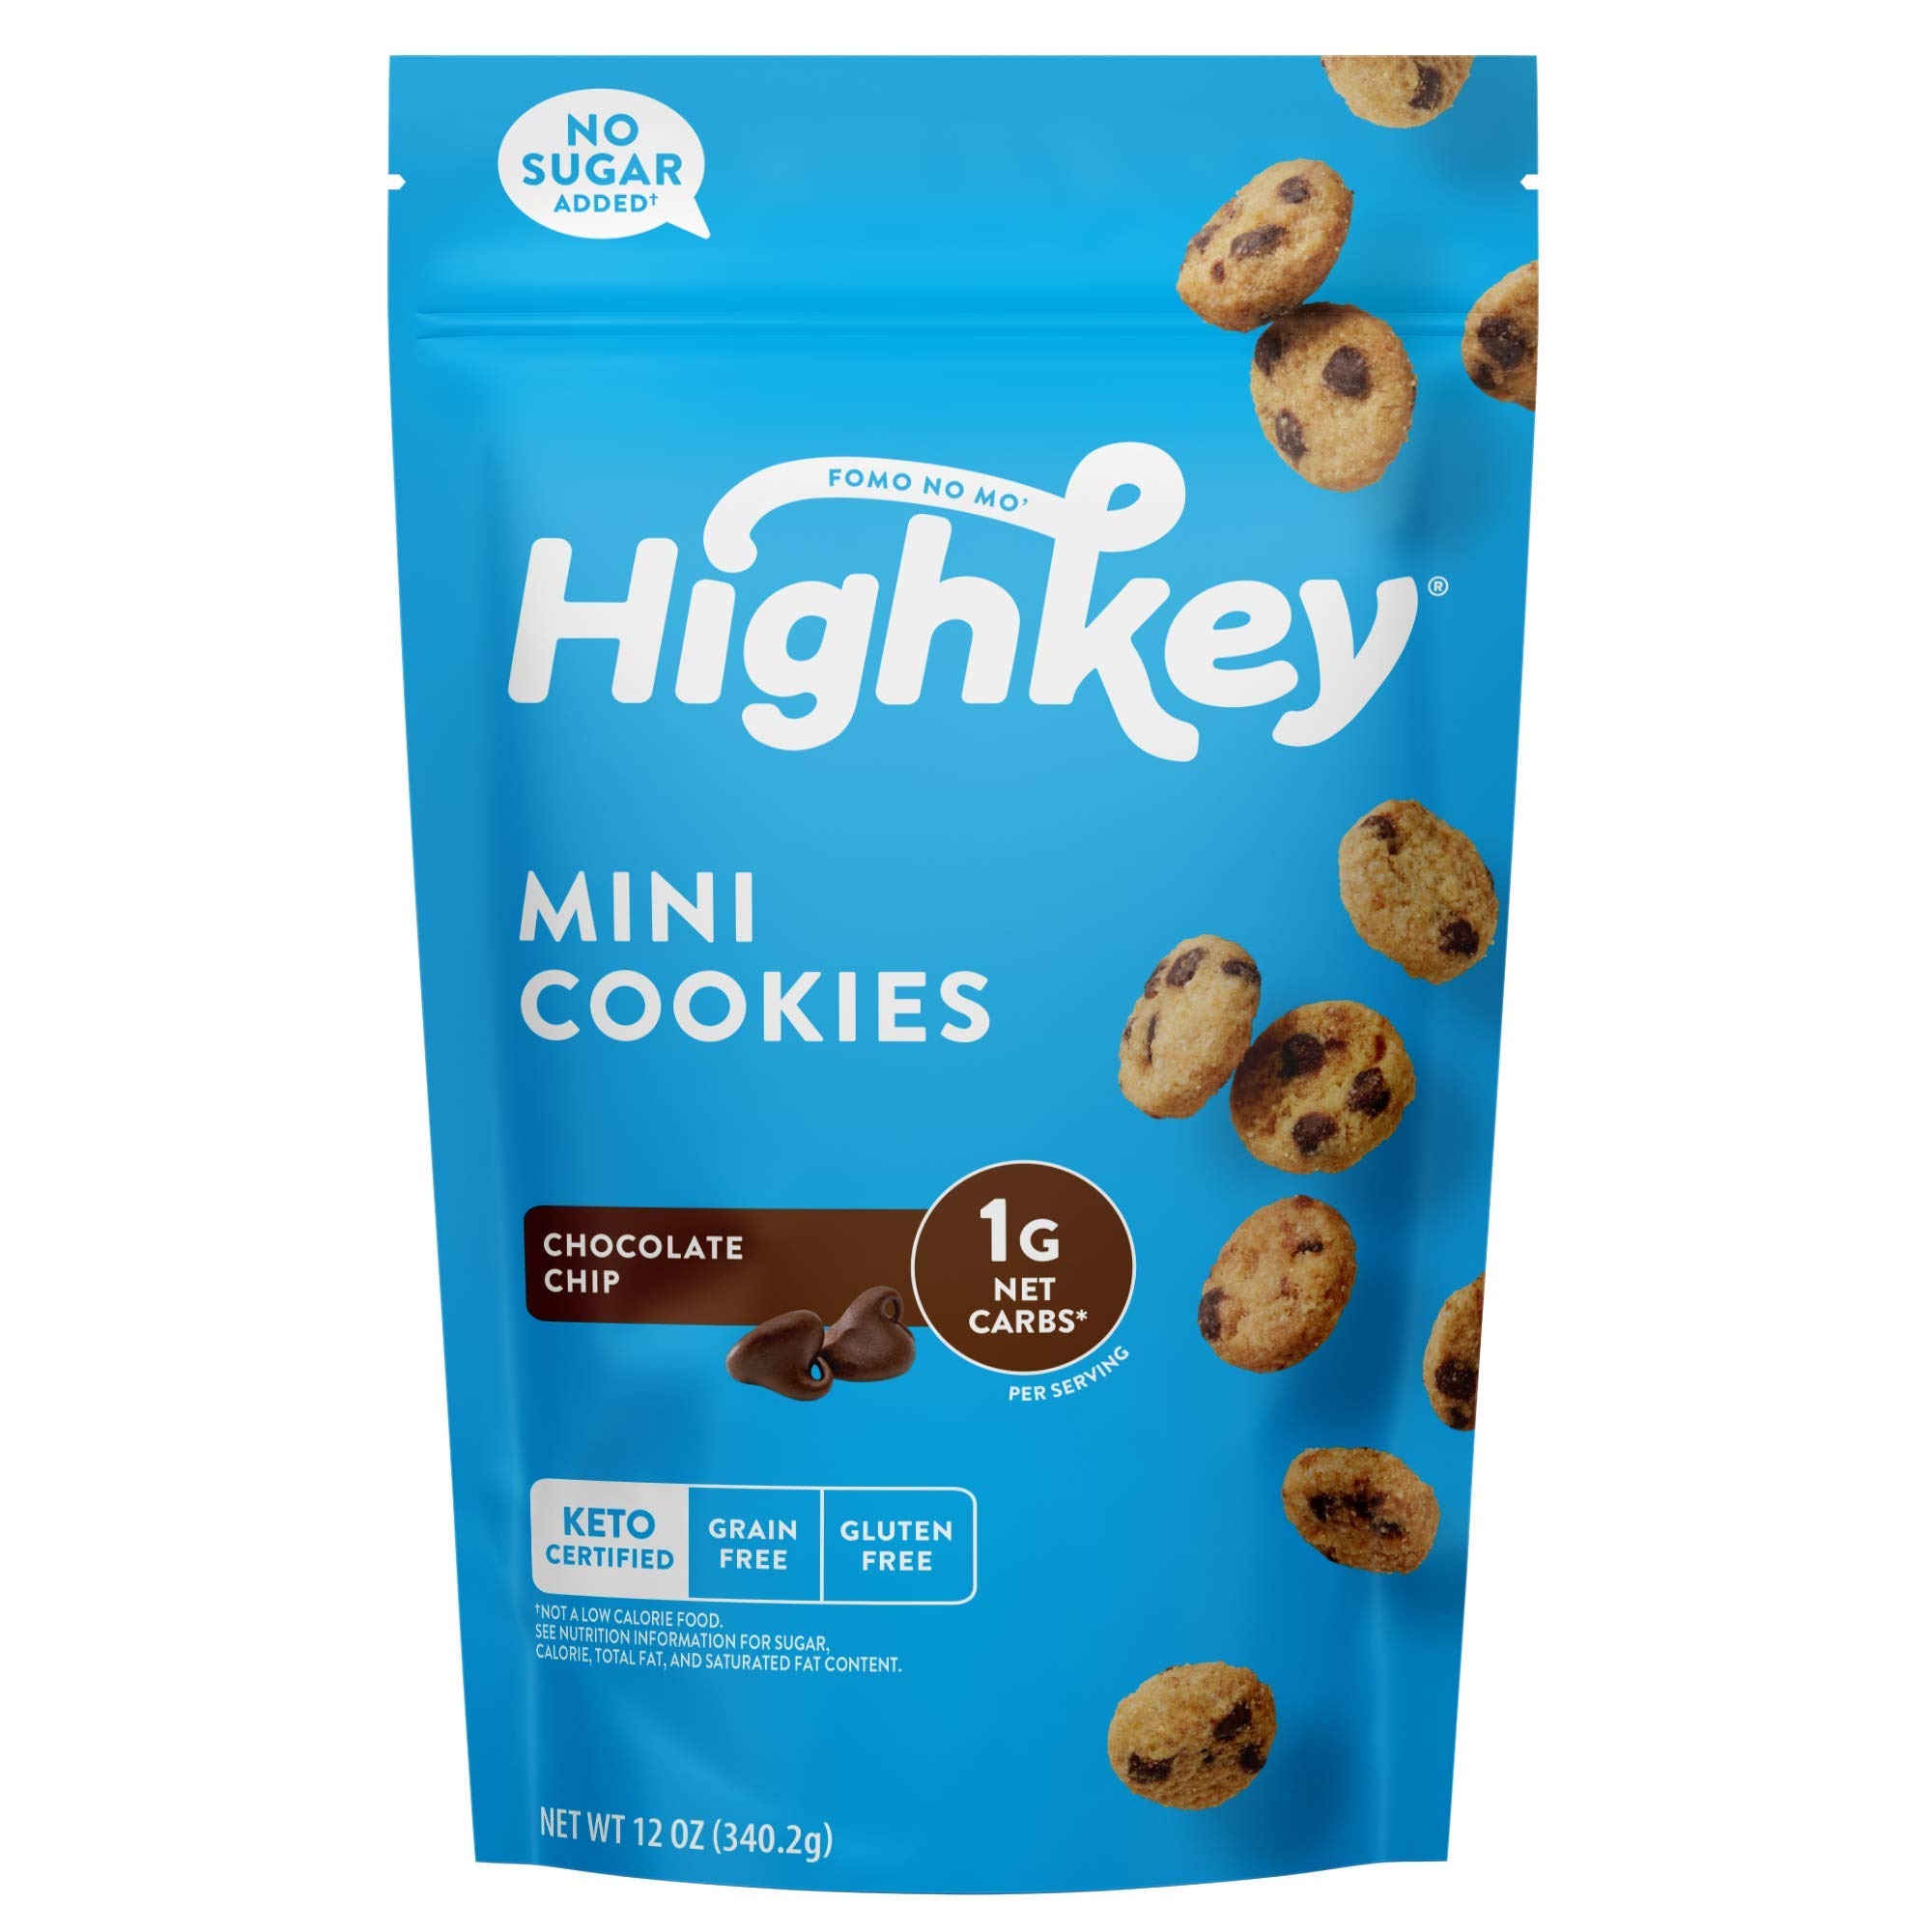
Item Name: HighKey Mini Cookies - 12 OZ
Bullet Point: NO SUGA ADDED
Value: 12.0
Unit: Ounce

Price: 22.99